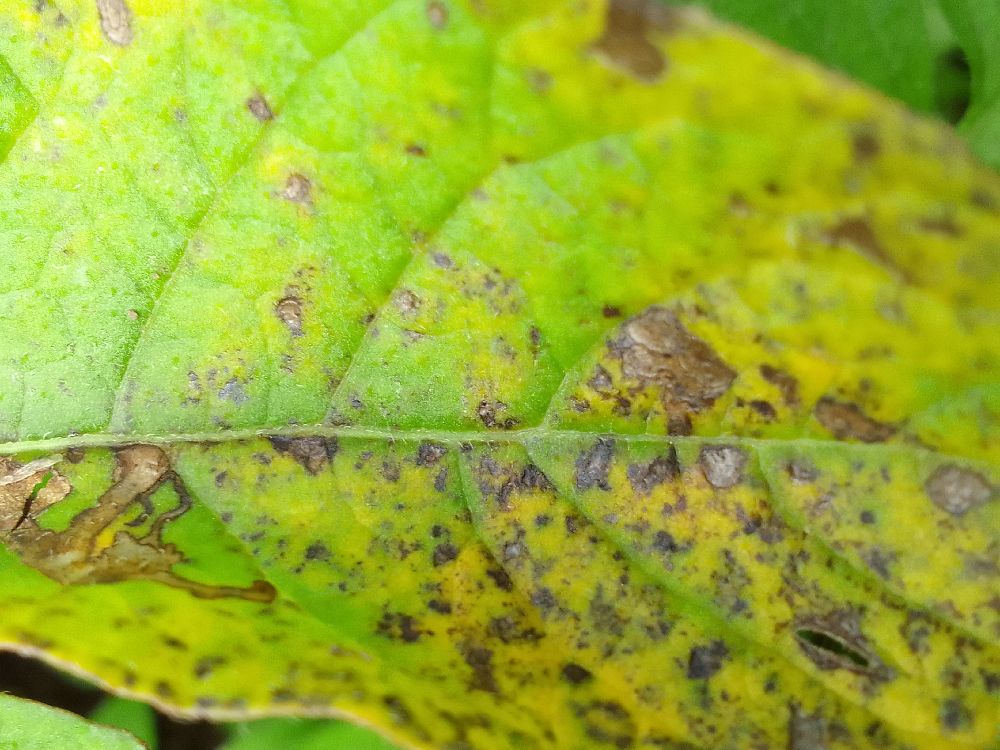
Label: Early blight